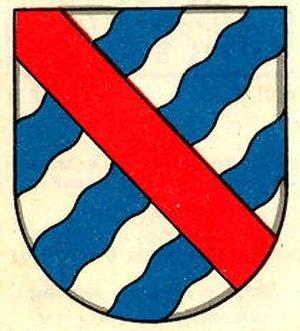
Wallenried est une localité et une ancienne commune suisse du canton de Fribourg, située dans le district du Lac. Depuis la fusion intervenue le 1ᵉʳ janvier 2017, cette localité fait partie de la commune de Courtepin.